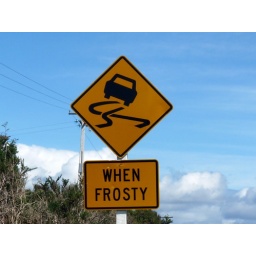
One of many amusing road signs in New Zealand.